South African Class 16E

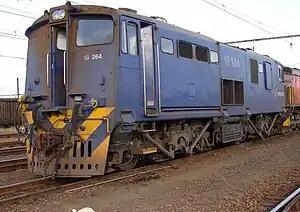
Cab 1 of Class 18E no. 18-264, ex Class 16E no. , ex Class 6E1, Series 7 no. E1848, Bayhead Depot, Durban, 11 August 2007

Beginning in 2000, Spoornet embarked on a project to rebuild Series 2 to 11 Class 6E1 locomotives as well as Class 16E pairs which were originally from those series to Class 18E, Series 1 and Series 2 at the Transnet Rail Engineering workshops at Koedoespoort. In the process, the cab at the no. 1 end was stripped of all controls and the driver's front and side windows were blanked off to have a toilet installed, thereby forfeiting the locomotive's bi-directional ability.